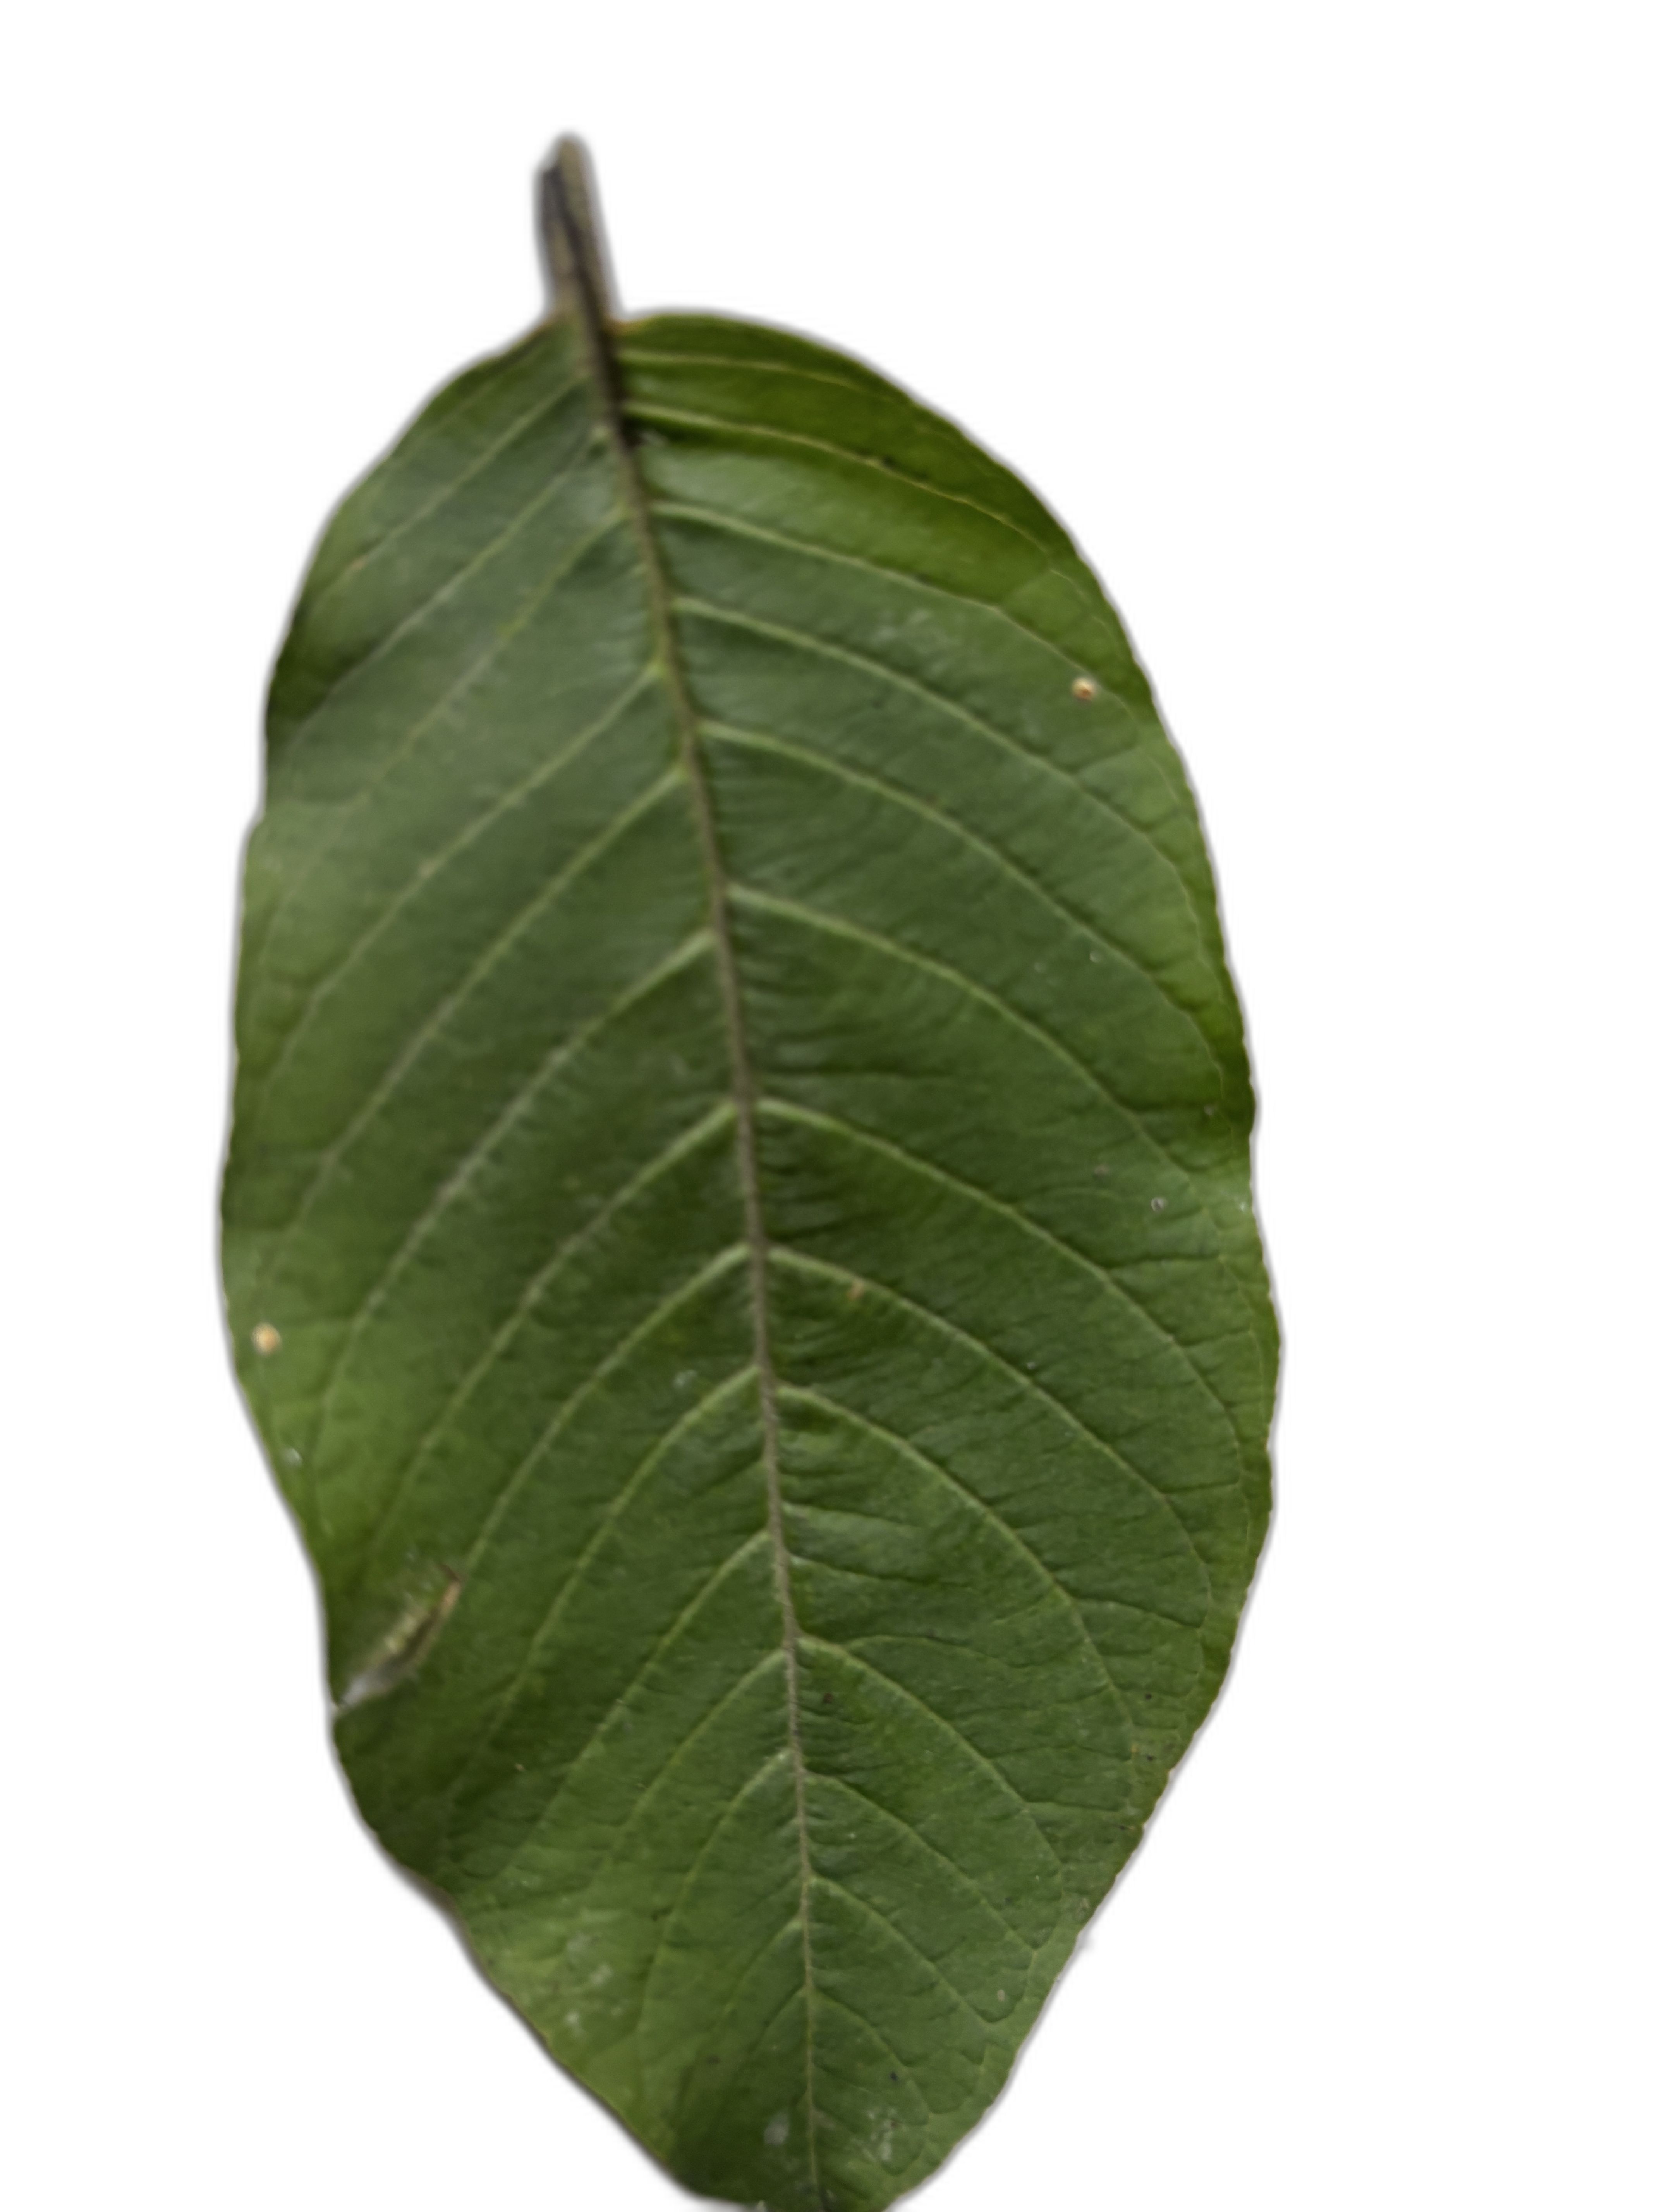
Plant part: leaf
Disease: Healthy